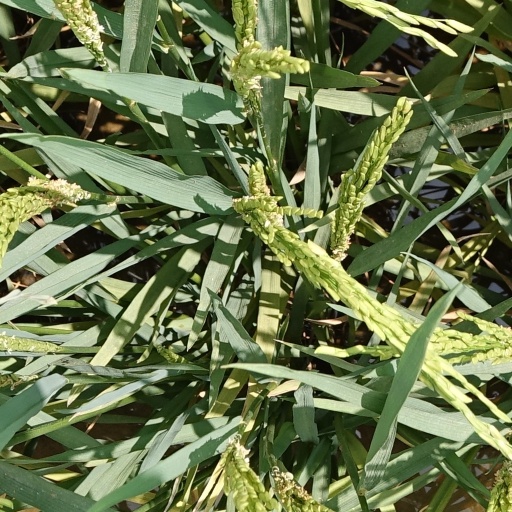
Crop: rice